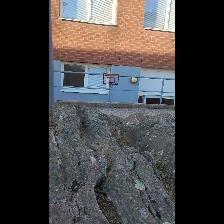
Label: NonHuman